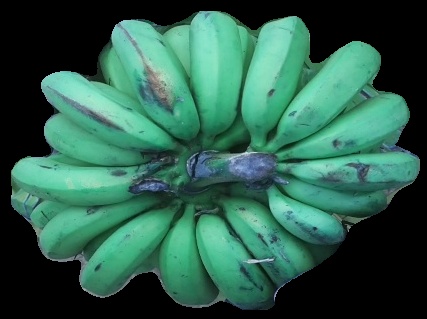
Variety: pachbale
Grade: grade2